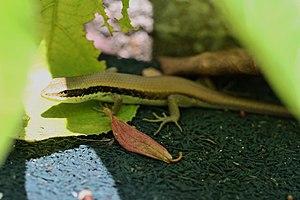
Sphenomorphus indicus est une espèce de sauriens de la famille des Scincidae.